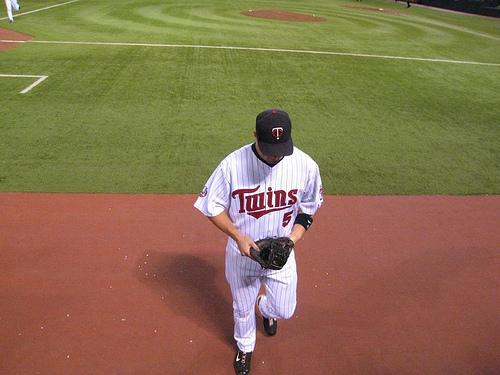
a professional baseball player standing on the field while holding a mitt